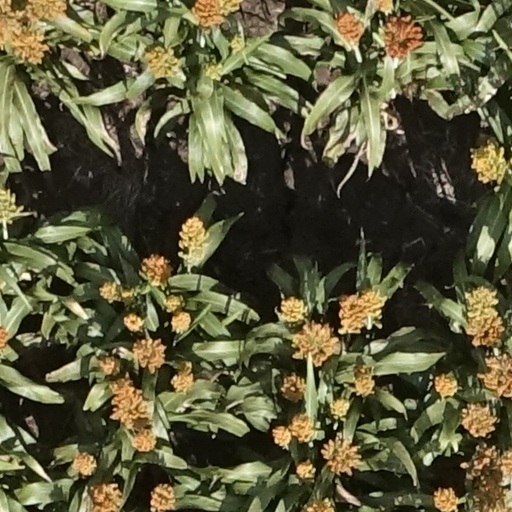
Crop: sorghum